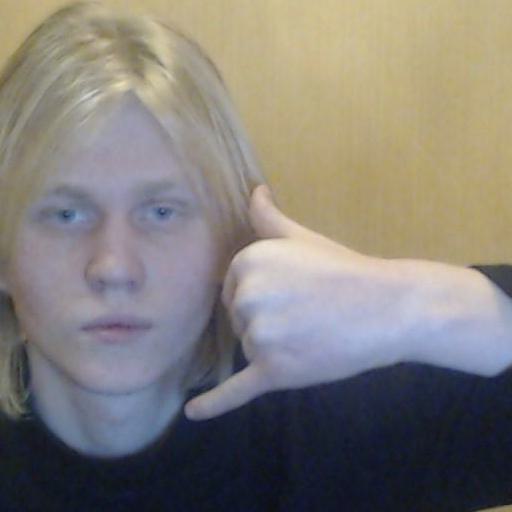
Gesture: call